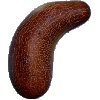
Label: Cucumber Ripe 1